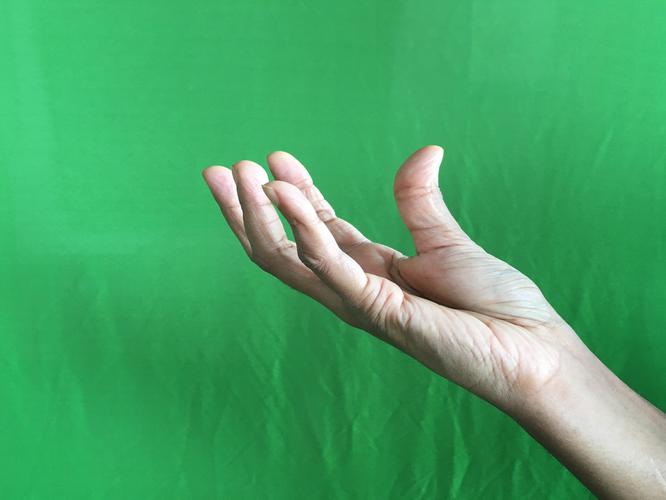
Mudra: Padmakosha
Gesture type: single_hand